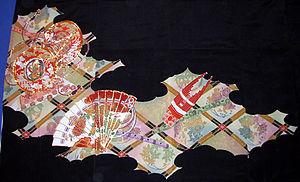
Le kimono est le vêtement traditionnel japonais. Il est souvent confondu, à tort, avec les vêtements d'entraînement des arts martiaux. Avant l'introduction des vêtements occidentaux au Japon, le terme « kimono » désignait tous les types de vêtements ; de nos jours, il se réfère à la robe traditionnelle japonaise, de forme de T, portée essentiellement pour les grandes occasions.